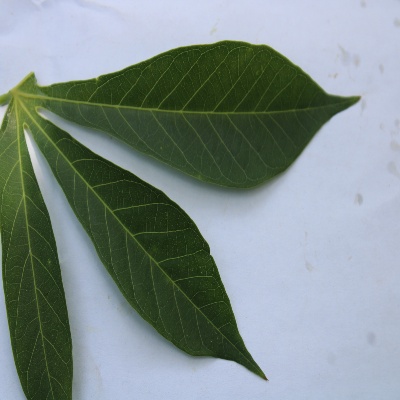
Crop: Cassava
Condition: healthy